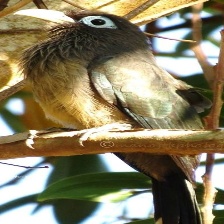
Species: BLUE MALKOHA
Scientific name: CEUTHMOCHARES AEREUS